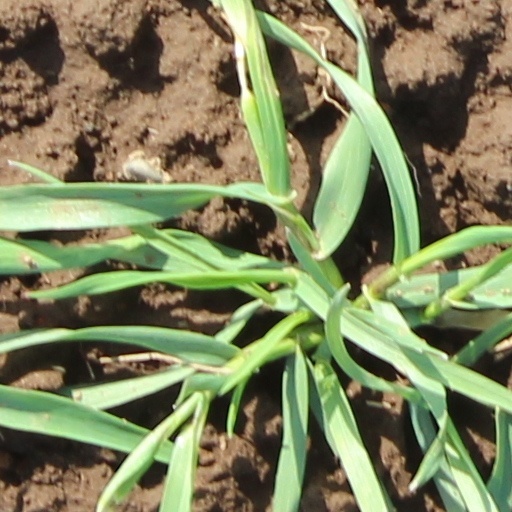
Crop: wheat